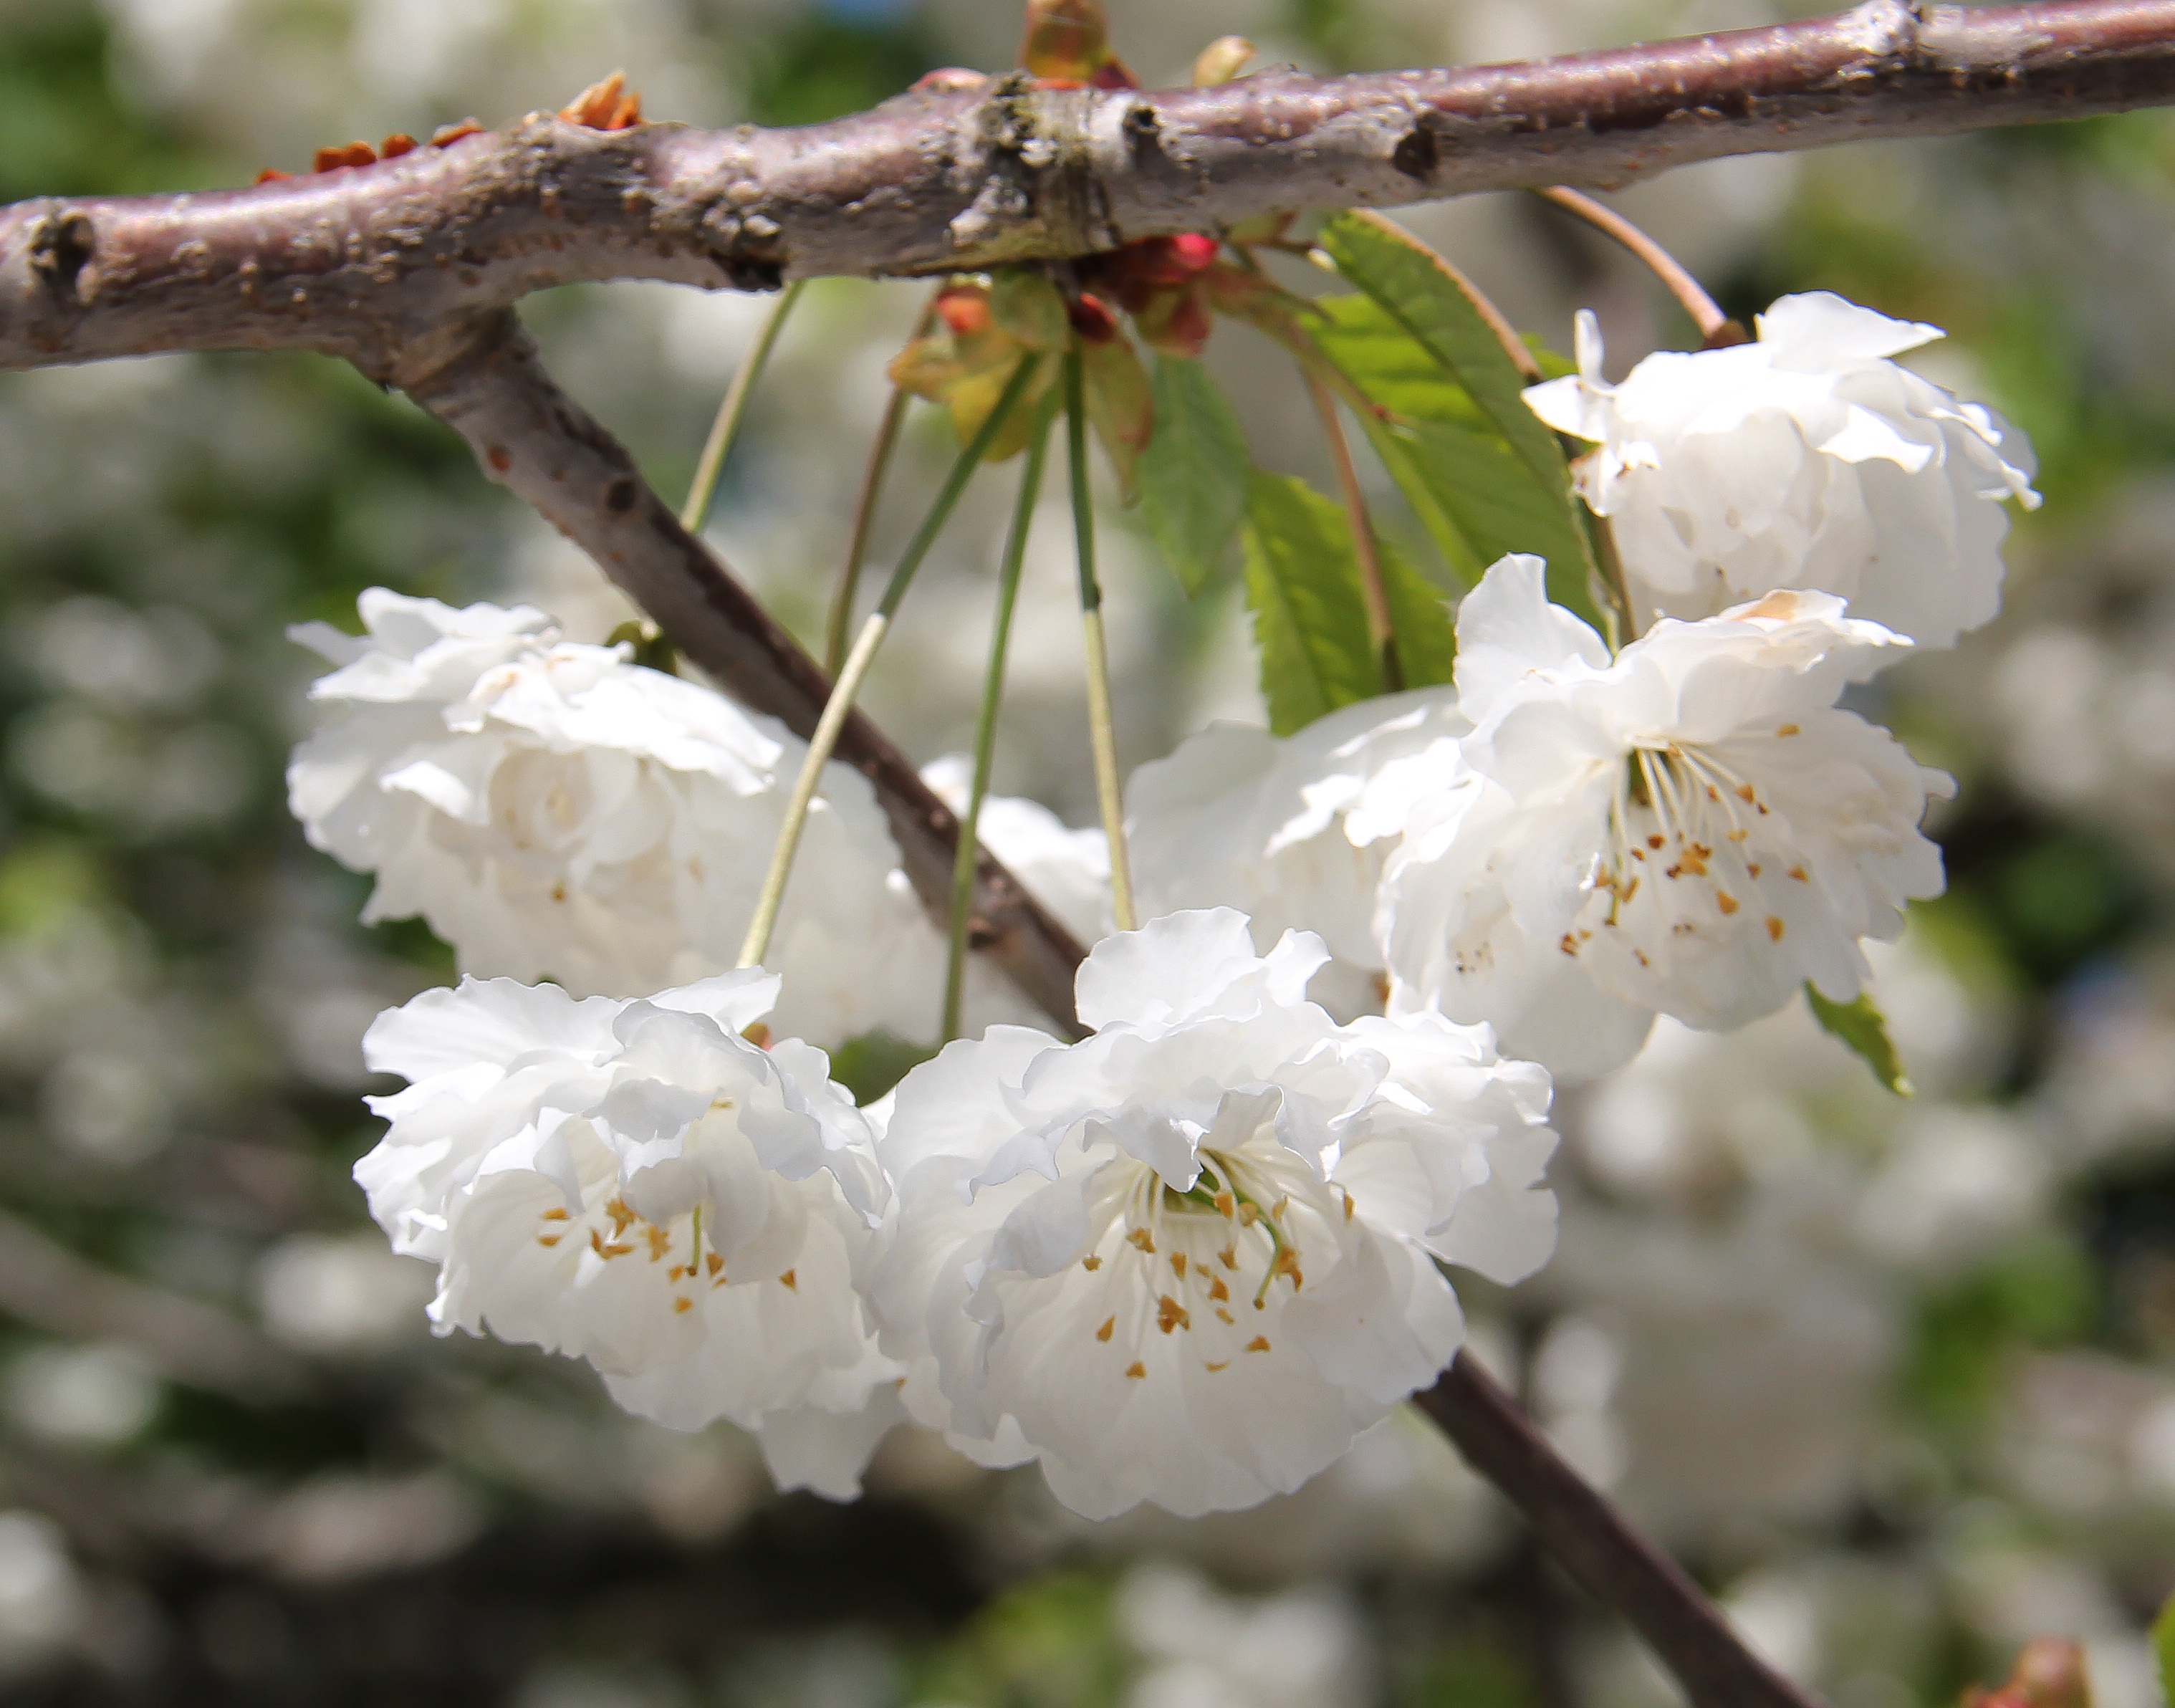
branch, blossom, plant, white, fruit, flower, food, spring, produce, botany, flora, cherry blossom, flowers, shrub, sweden, cherry, flowering plant, rose family, land plant